Princeton, New Jersey

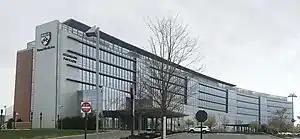
Penn Medicine Princeton Medical Center

, the borough had a total of of roadways, of which were maintained by the municipality, by Mercer County, and by the New Jersey Department of Transportation.